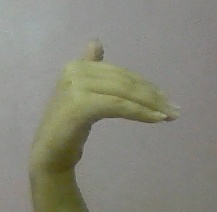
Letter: khaa